M1917 revolver

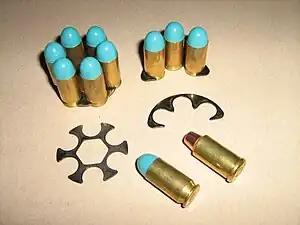
Full and half moon clips loaded with .45 ACP and one semiwadcutter .45 Auto Rim cartridge.

Colt had previously produced a version of their .45 Colt caliber New Service model, designated the M1909, to replace their .38 Long Colt caliber M1892 revolvers that had demonstrated inadequate stopping power during the Philippine–American War. The Colt M1917 revolver was essentially the same as the M1909, but with a cylinder bored to take the .45 ACP cartridge and the half-moon clips to hold the rimless cartridges in position. In early Colt production revolvers, attempting to fire the .45 ACP without the half-moon clips was unreliable at best, as the cartridge could slip forward into the cylinder and away from the firing pin. Later production Colt M1917 revolvers had headspacing machined into the cylinder chambers, just as the Smith & Wesson M1917 revolvers had from the start. Newer production Colts could be fired without the half-moon clips, but the empty cartridge cases had to be ejected with a device such as a cleaning rod or pencil, as the cylinder extractor and ejector would pass over the edge of the rimless cartridges. Firearms developer and writer Elmer Keith considered the Colt model "rough finished" and generally not as well made as the Smith and Wesson.